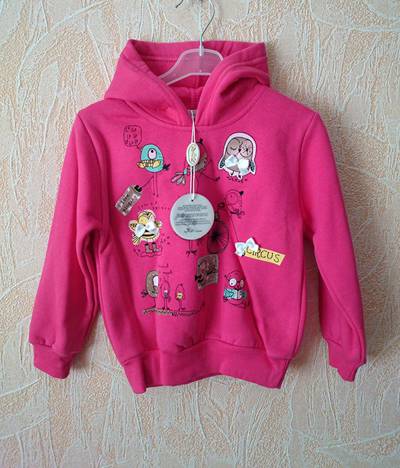
Waste category: clothes